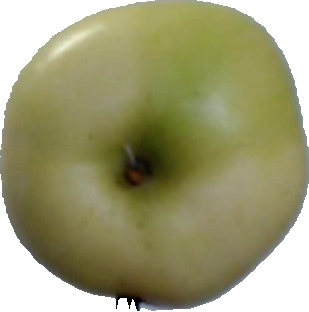
Label: apple_6